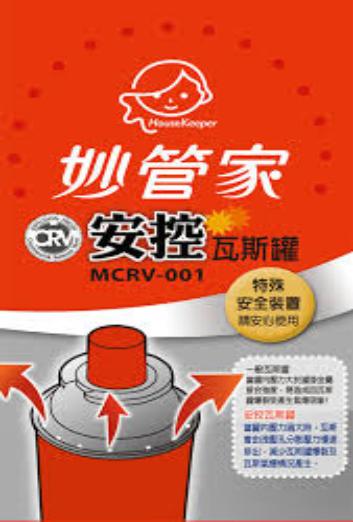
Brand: magicamah
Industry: Necessities